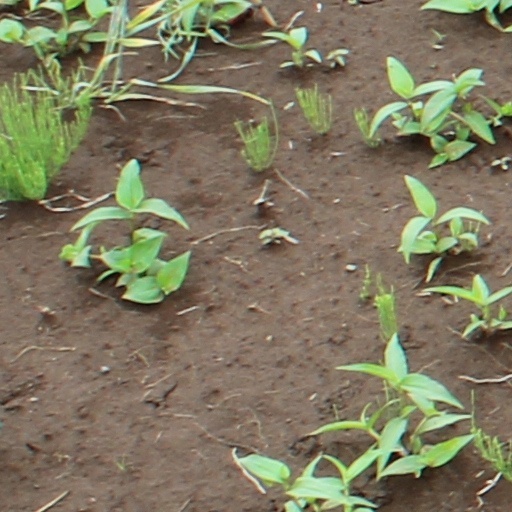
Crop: wheat